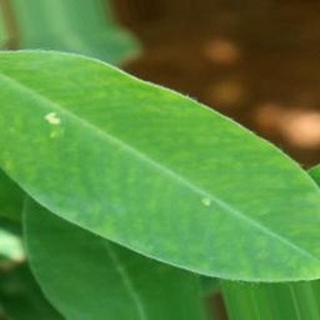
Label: healthy_groundnut